BBC Domesday Project

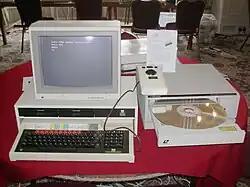
A Domesday system at the VCF-GB 2010

In 2002, concerns emerged over the potential unreadablility of the discs as computers capable of reading the format became rare and drives capable of accessing the discs even rarer. Aside from the difficulty of emulating the original code, a major issue was that the still images had been stored on the laserdisc as single-frame analogue video, which were overlaid by the computer system's graphical interface. The project had begun years before JPEG image compression and before truecolour computer video cards had become widely available.